Alien Space Battle Manual

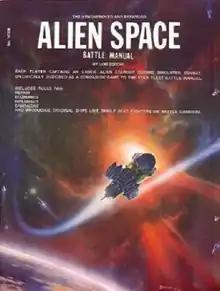

Alien Space is a science fiction board wargame published by Gamescience in 1973 that simulates space combat as seen in the "Star Trek" television show.